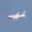
Label: airplane